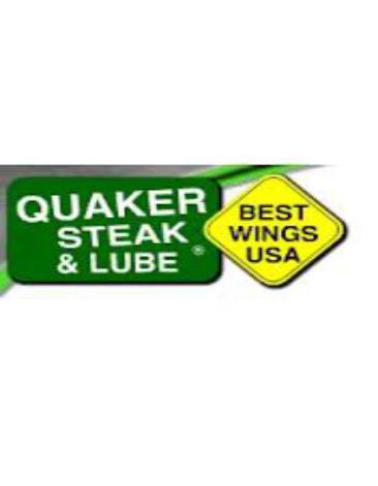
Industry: Food